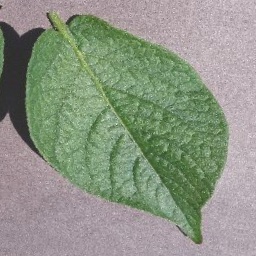
Etiqueta: Sana